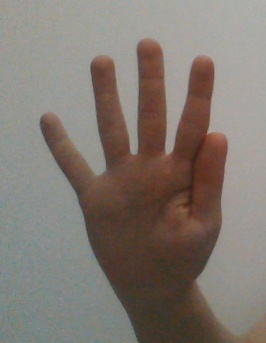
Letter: sheen